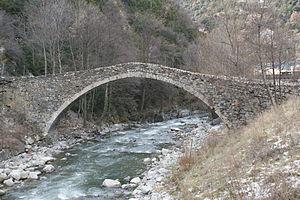
Cet article présente une liste des principales rivières d'Andorre, telle qu'établie par l'Institut d'Estudis Andorrans. Toutes ces rivières sont protégées par la loi.